Ludvig Nobel

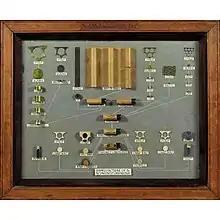
A Cartridge Display Board of the Nobel Industries, demonstrating the manufacture of a 5/8-inch unlined cartridge.

While running the factory in St. Petersburg, Ludvig obtained a large contract to manufacture rifles for the Russian government and he needed wood for the rifle stocks. He sent his oldest brother, Robert Nobel in 1873 to procure Russian walnut wood in the Caucasus region of southern Russia. Without consulting his brother, Robert spent the 25,000 rubbles that Ludvig entrusted to him for buying wood – "walnut money" – and instead bought a small refinery in Baku. Ludvig sent additional funds to Robert to invest in modernisation and refinery efficiency. By 1876, the Nobel brothers established themselves as the most competent refiner in Baku and Batumi and sent the first shipment of illuminating oil to St. Petersburg. By 1879, Ludvig turned the initial business into a shareholding company, Branobel, of which he was the major shareholder and had as partners his brothers Robert and Alfred Nobel.